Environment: real
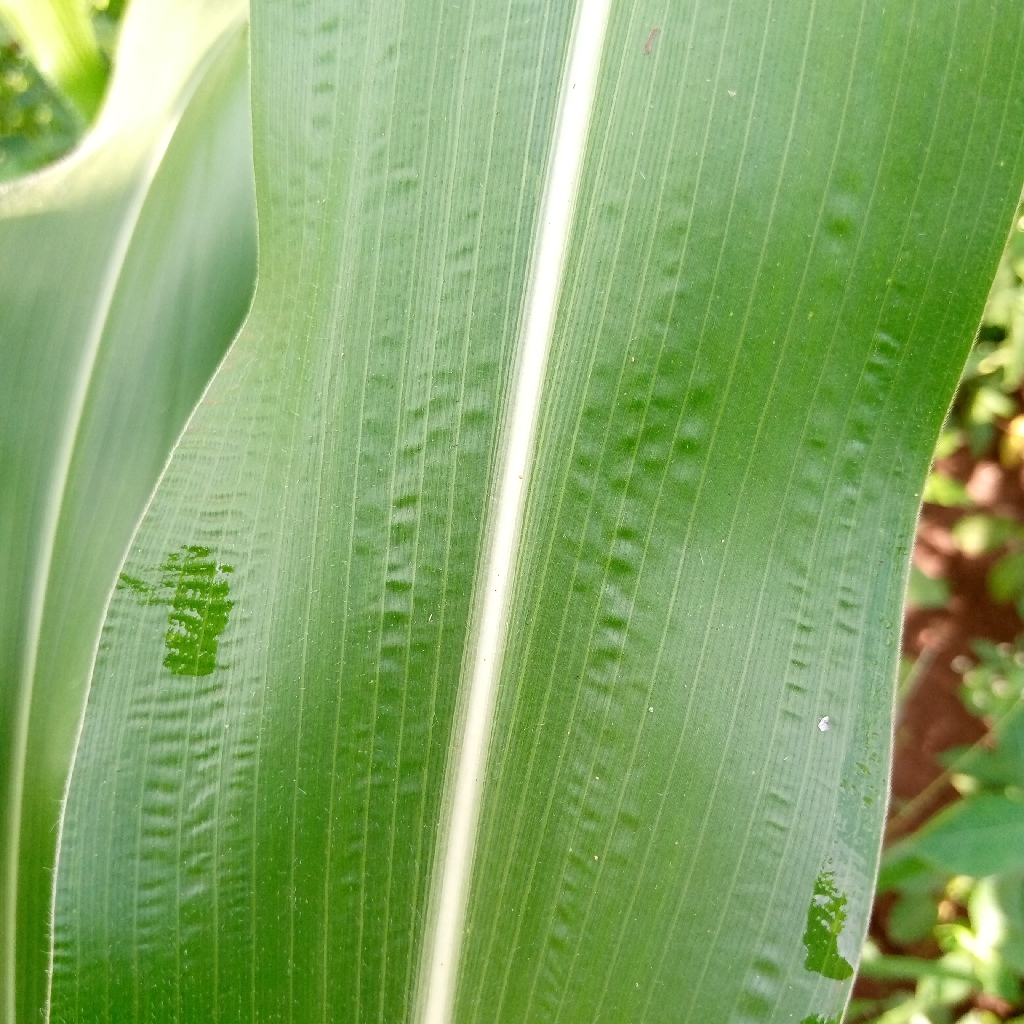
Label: healthy